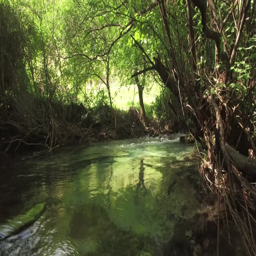
flight over the river in the forest